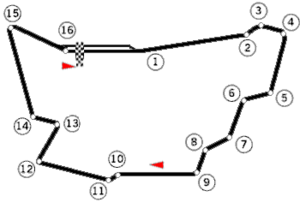
Le Grand Prix automobile de Lviv est un Grand Prix créé en 1930 et disparu en 1933, disputé sur le circuit de Lviv.
Le Grand Prix de Lviv 1932 est un Grand Prix qui s'est tenu sur le circuit de Lviv le 19 juin 1932.